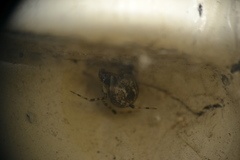
Species: Parasteatoda_tepidariorum